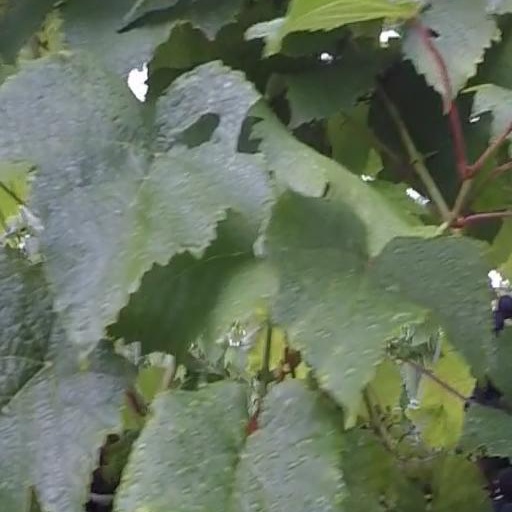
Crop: grape